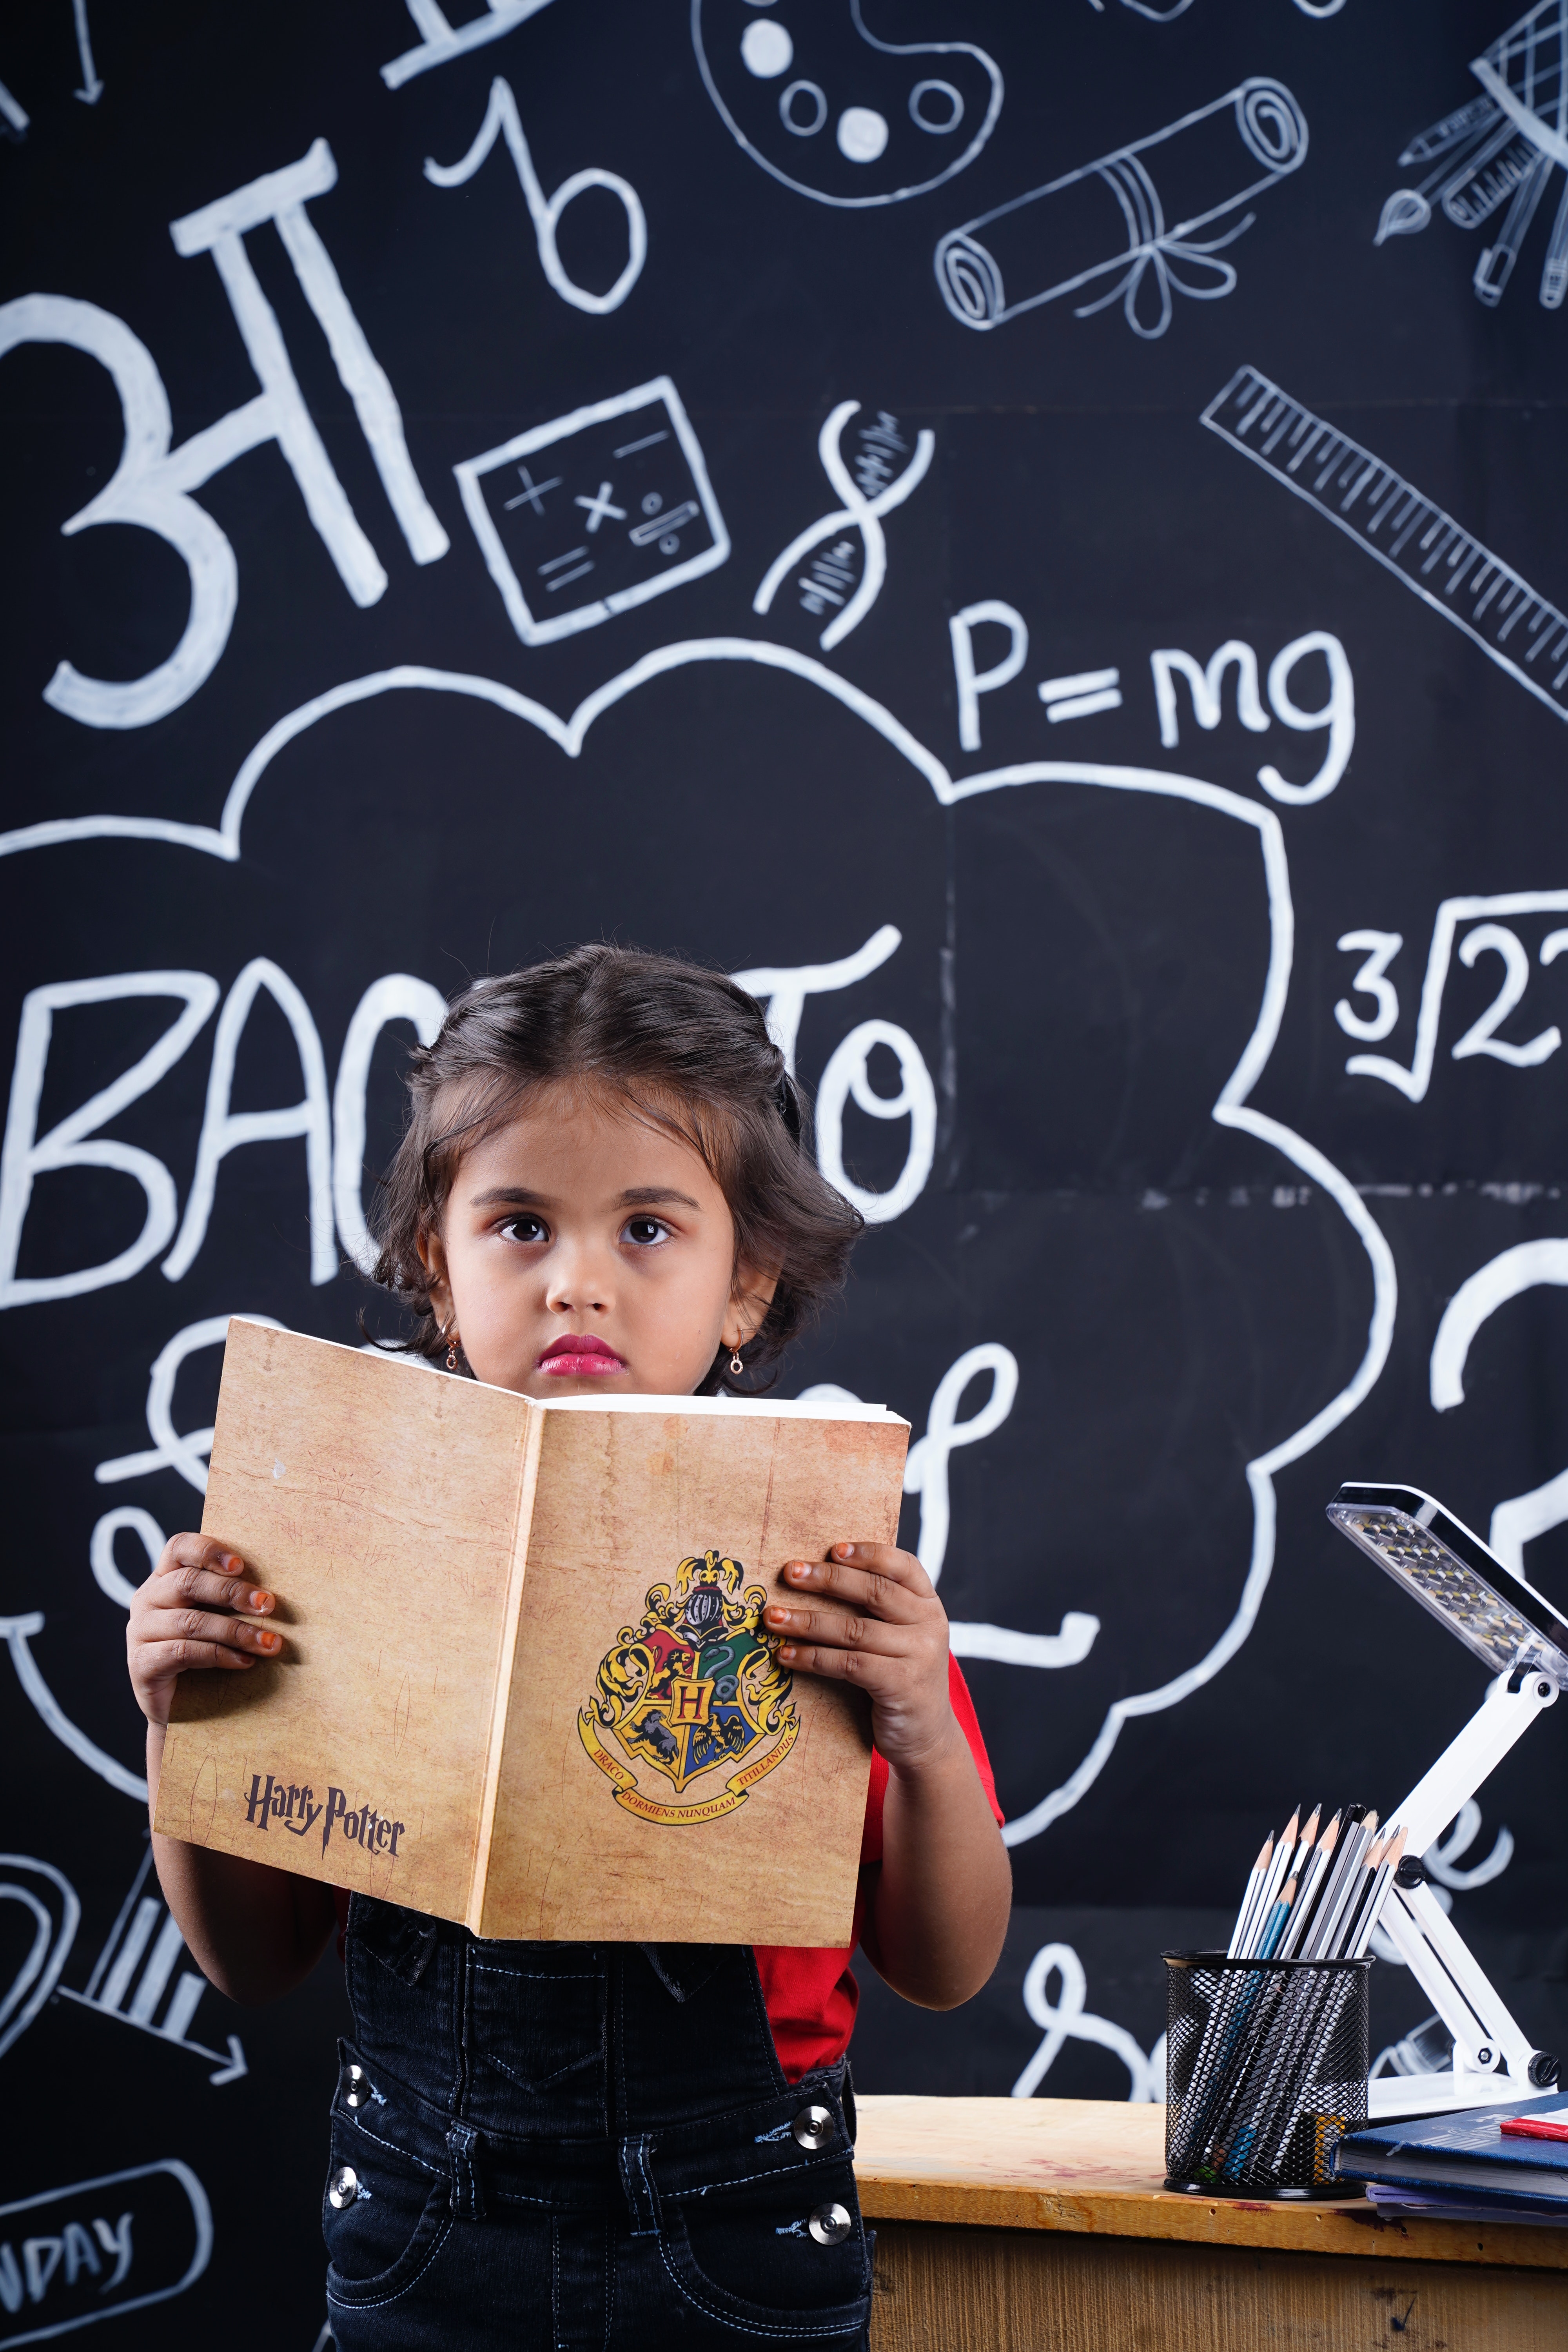
girl, human, handwriting, blackboard, font, happy, chalk, snapshot, child, toddler, event, writing, teacher, t shirt, room, education, office supplies, learning, child art, pattern, illustration, visual arts, reading, drawing, fun, class, play